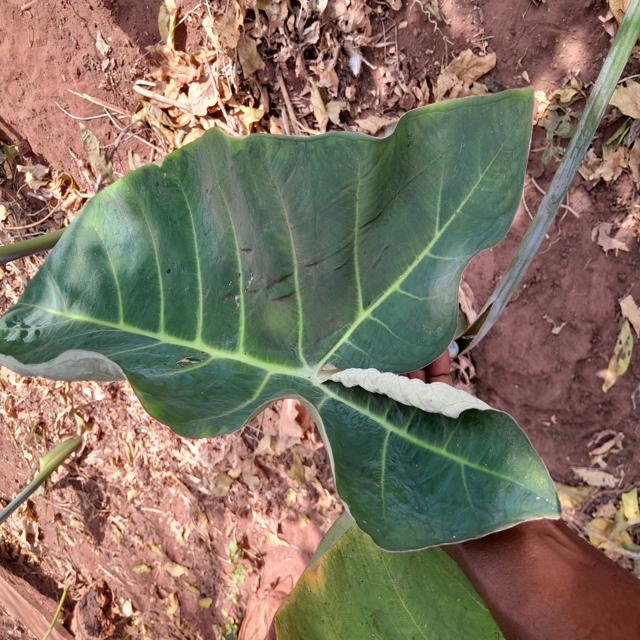
Label: Healthy